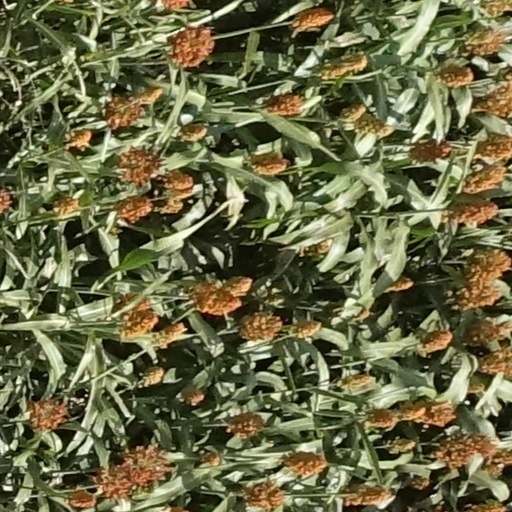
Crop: sorghum